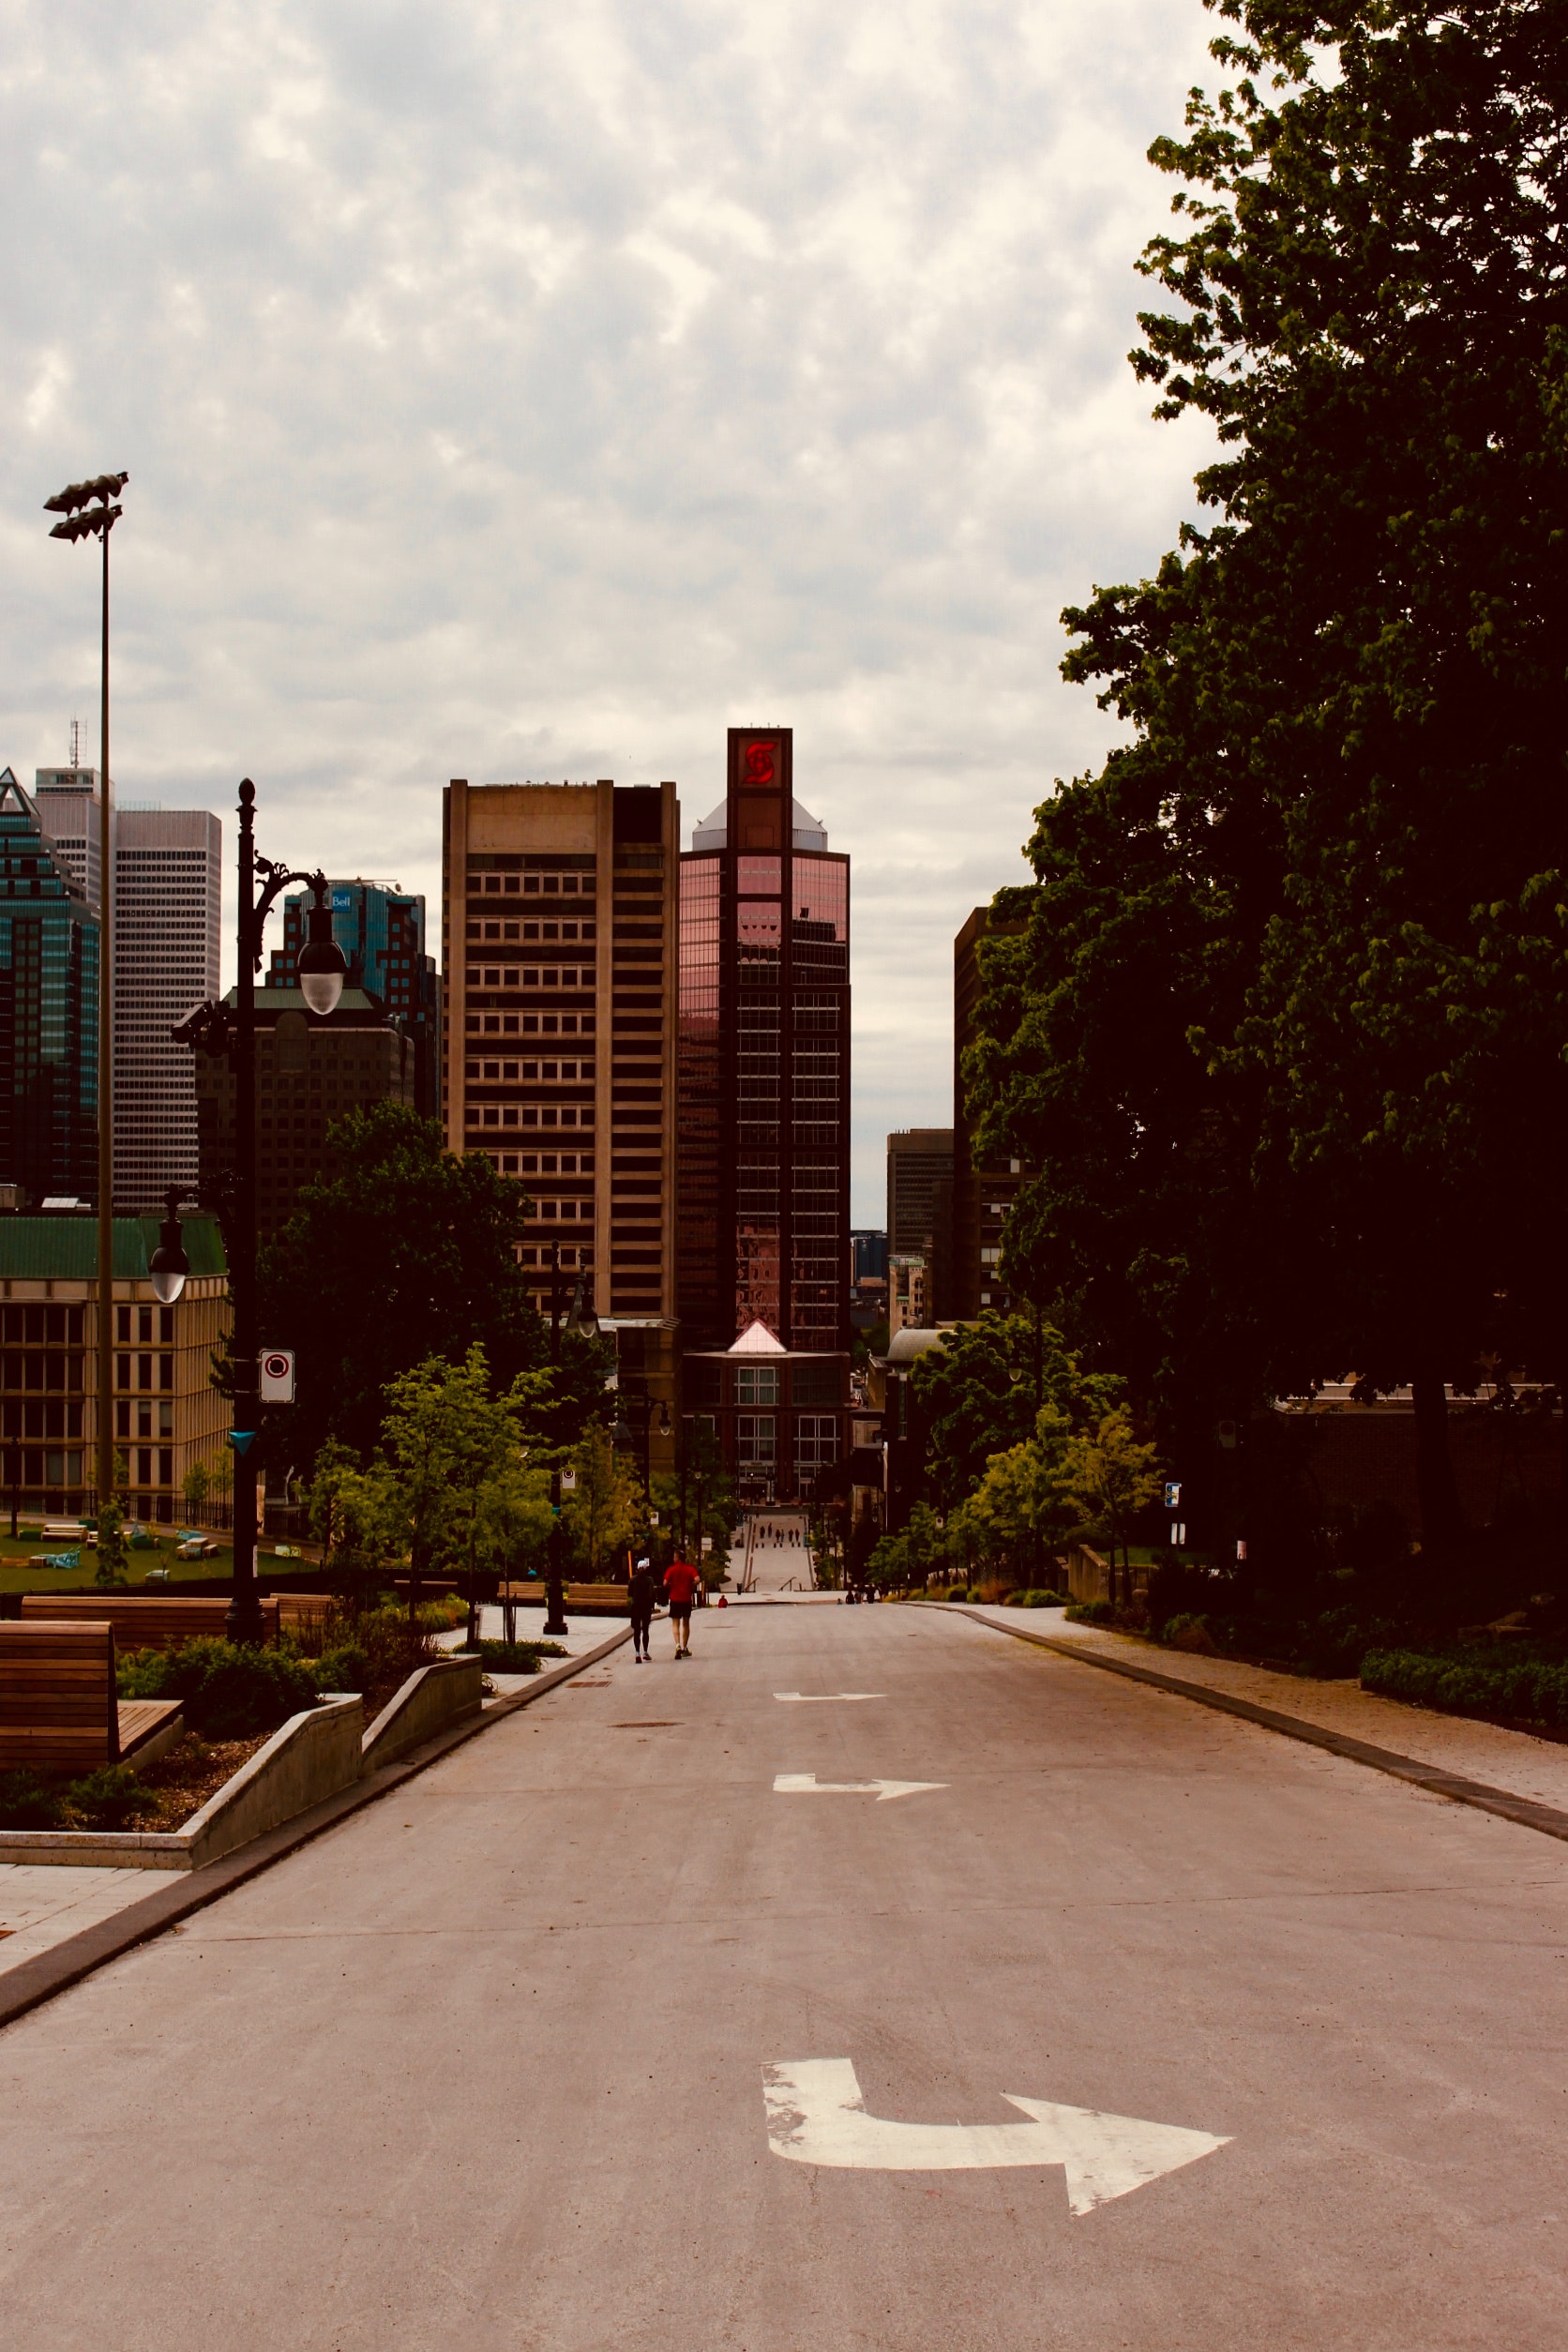
urban area, sky, city, metropolitan area, skyscraper, infrastructure, landmark, downtown, skyline, tree, lane, town, architecture, road, neighbourhood, daytime, building, residential area, tower block, metropolis, street, cityscape, condominium, evening, suburb, house, cloud, facade